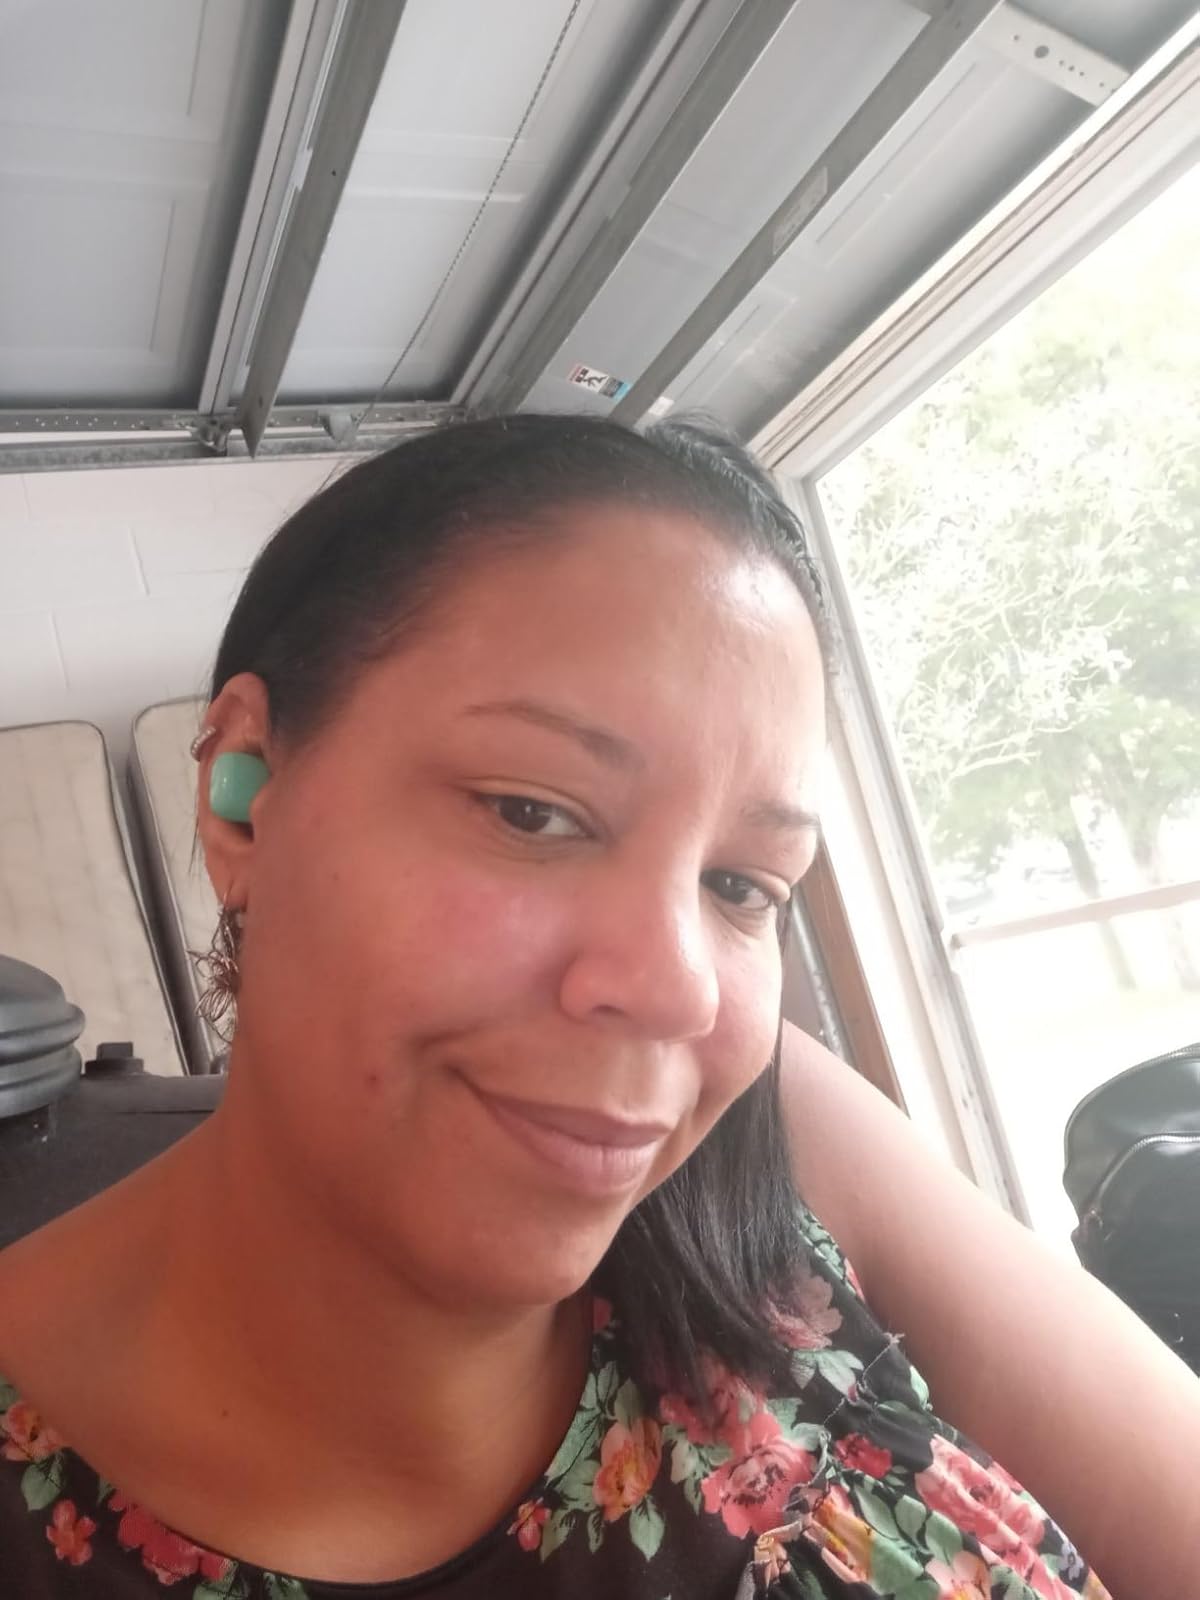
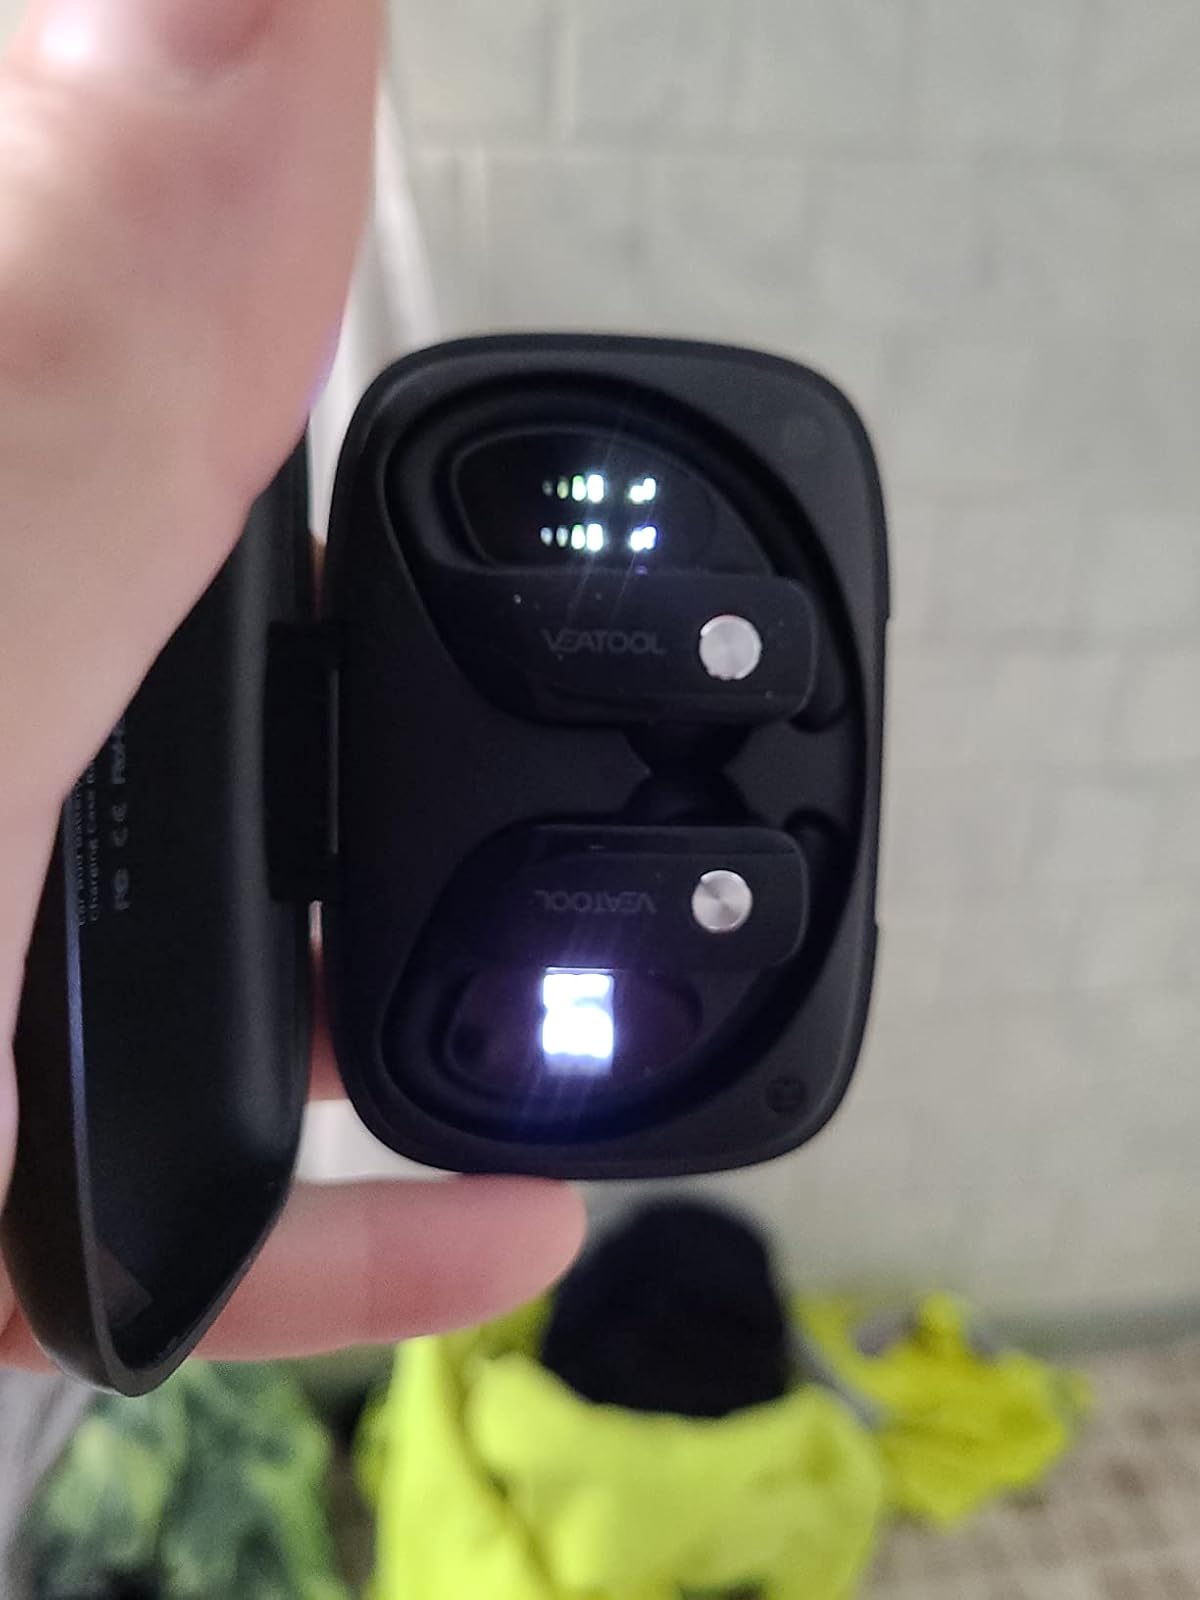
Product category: earbuds
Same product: no